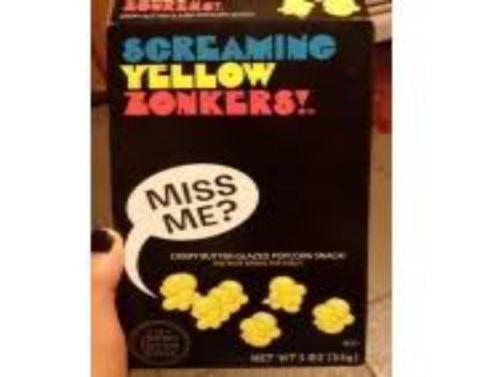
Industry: Food